Mečislovas Davainis-Silvestraitis

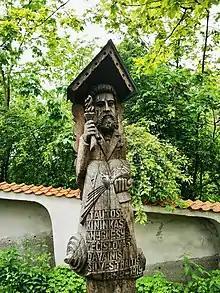
Tomb of Davainis-Silvestraitis in Rasos Cemetery

When the Lithuanian press ban was lifted in 1904, Davainis-Silvestraitis moved to Vilnius in August 1904 and worked at the bookstore established by Petras Vileišis. He was considered for editors of "Vilniaus žinios" but was rejected due to his lack of education. Not finding a steady income in Vilnius, he moved to Saint Petersburg in December 1904 to work at the editorial office of "Lietuvių laikraštis". There he was a witness to the Bloody Sunday that sparked the Russian Revolution of 1905. Davainis-Silvestraitis was dissatisfied with working conditions at "Lietuvių laikraštis" and returned to Vilnius in March 1905. He joined various Lithuanian societies active in the city and contributed articles to "Viltis" and "Šaltinis". He was one of the organizers of the Great Seimas of Vilnius in December 1905. He was one of the four people to sign the controversial memorandum to Sergei Witte, Prime Minister of the Russian Empire. However, he refused to join the organized right after the Seimas by Jonas Basanavičius because of its anti-nobility platform and demands that land should be distributed to peasants. His position was misunderstood by other Lithuanian activists and he began distancing himself from the Lithuanian public life.